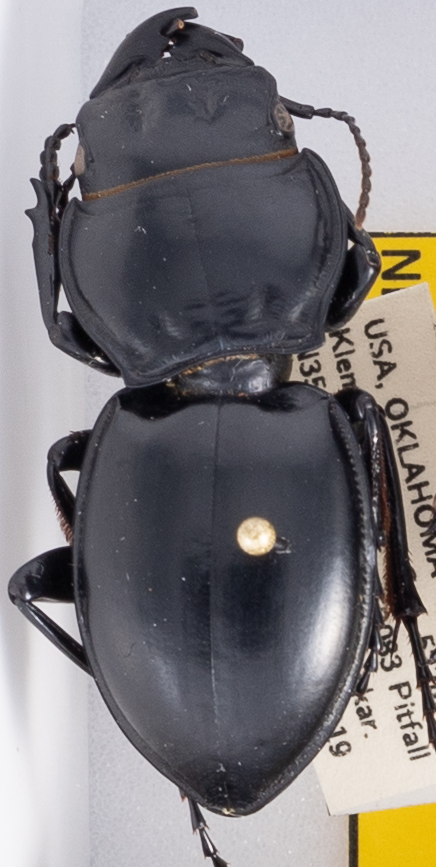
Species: Pasimachus californicus
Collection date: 2022-10-19
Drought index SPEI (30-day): -1.69
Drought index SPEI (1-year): -2.09
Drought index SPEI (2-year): -1.28